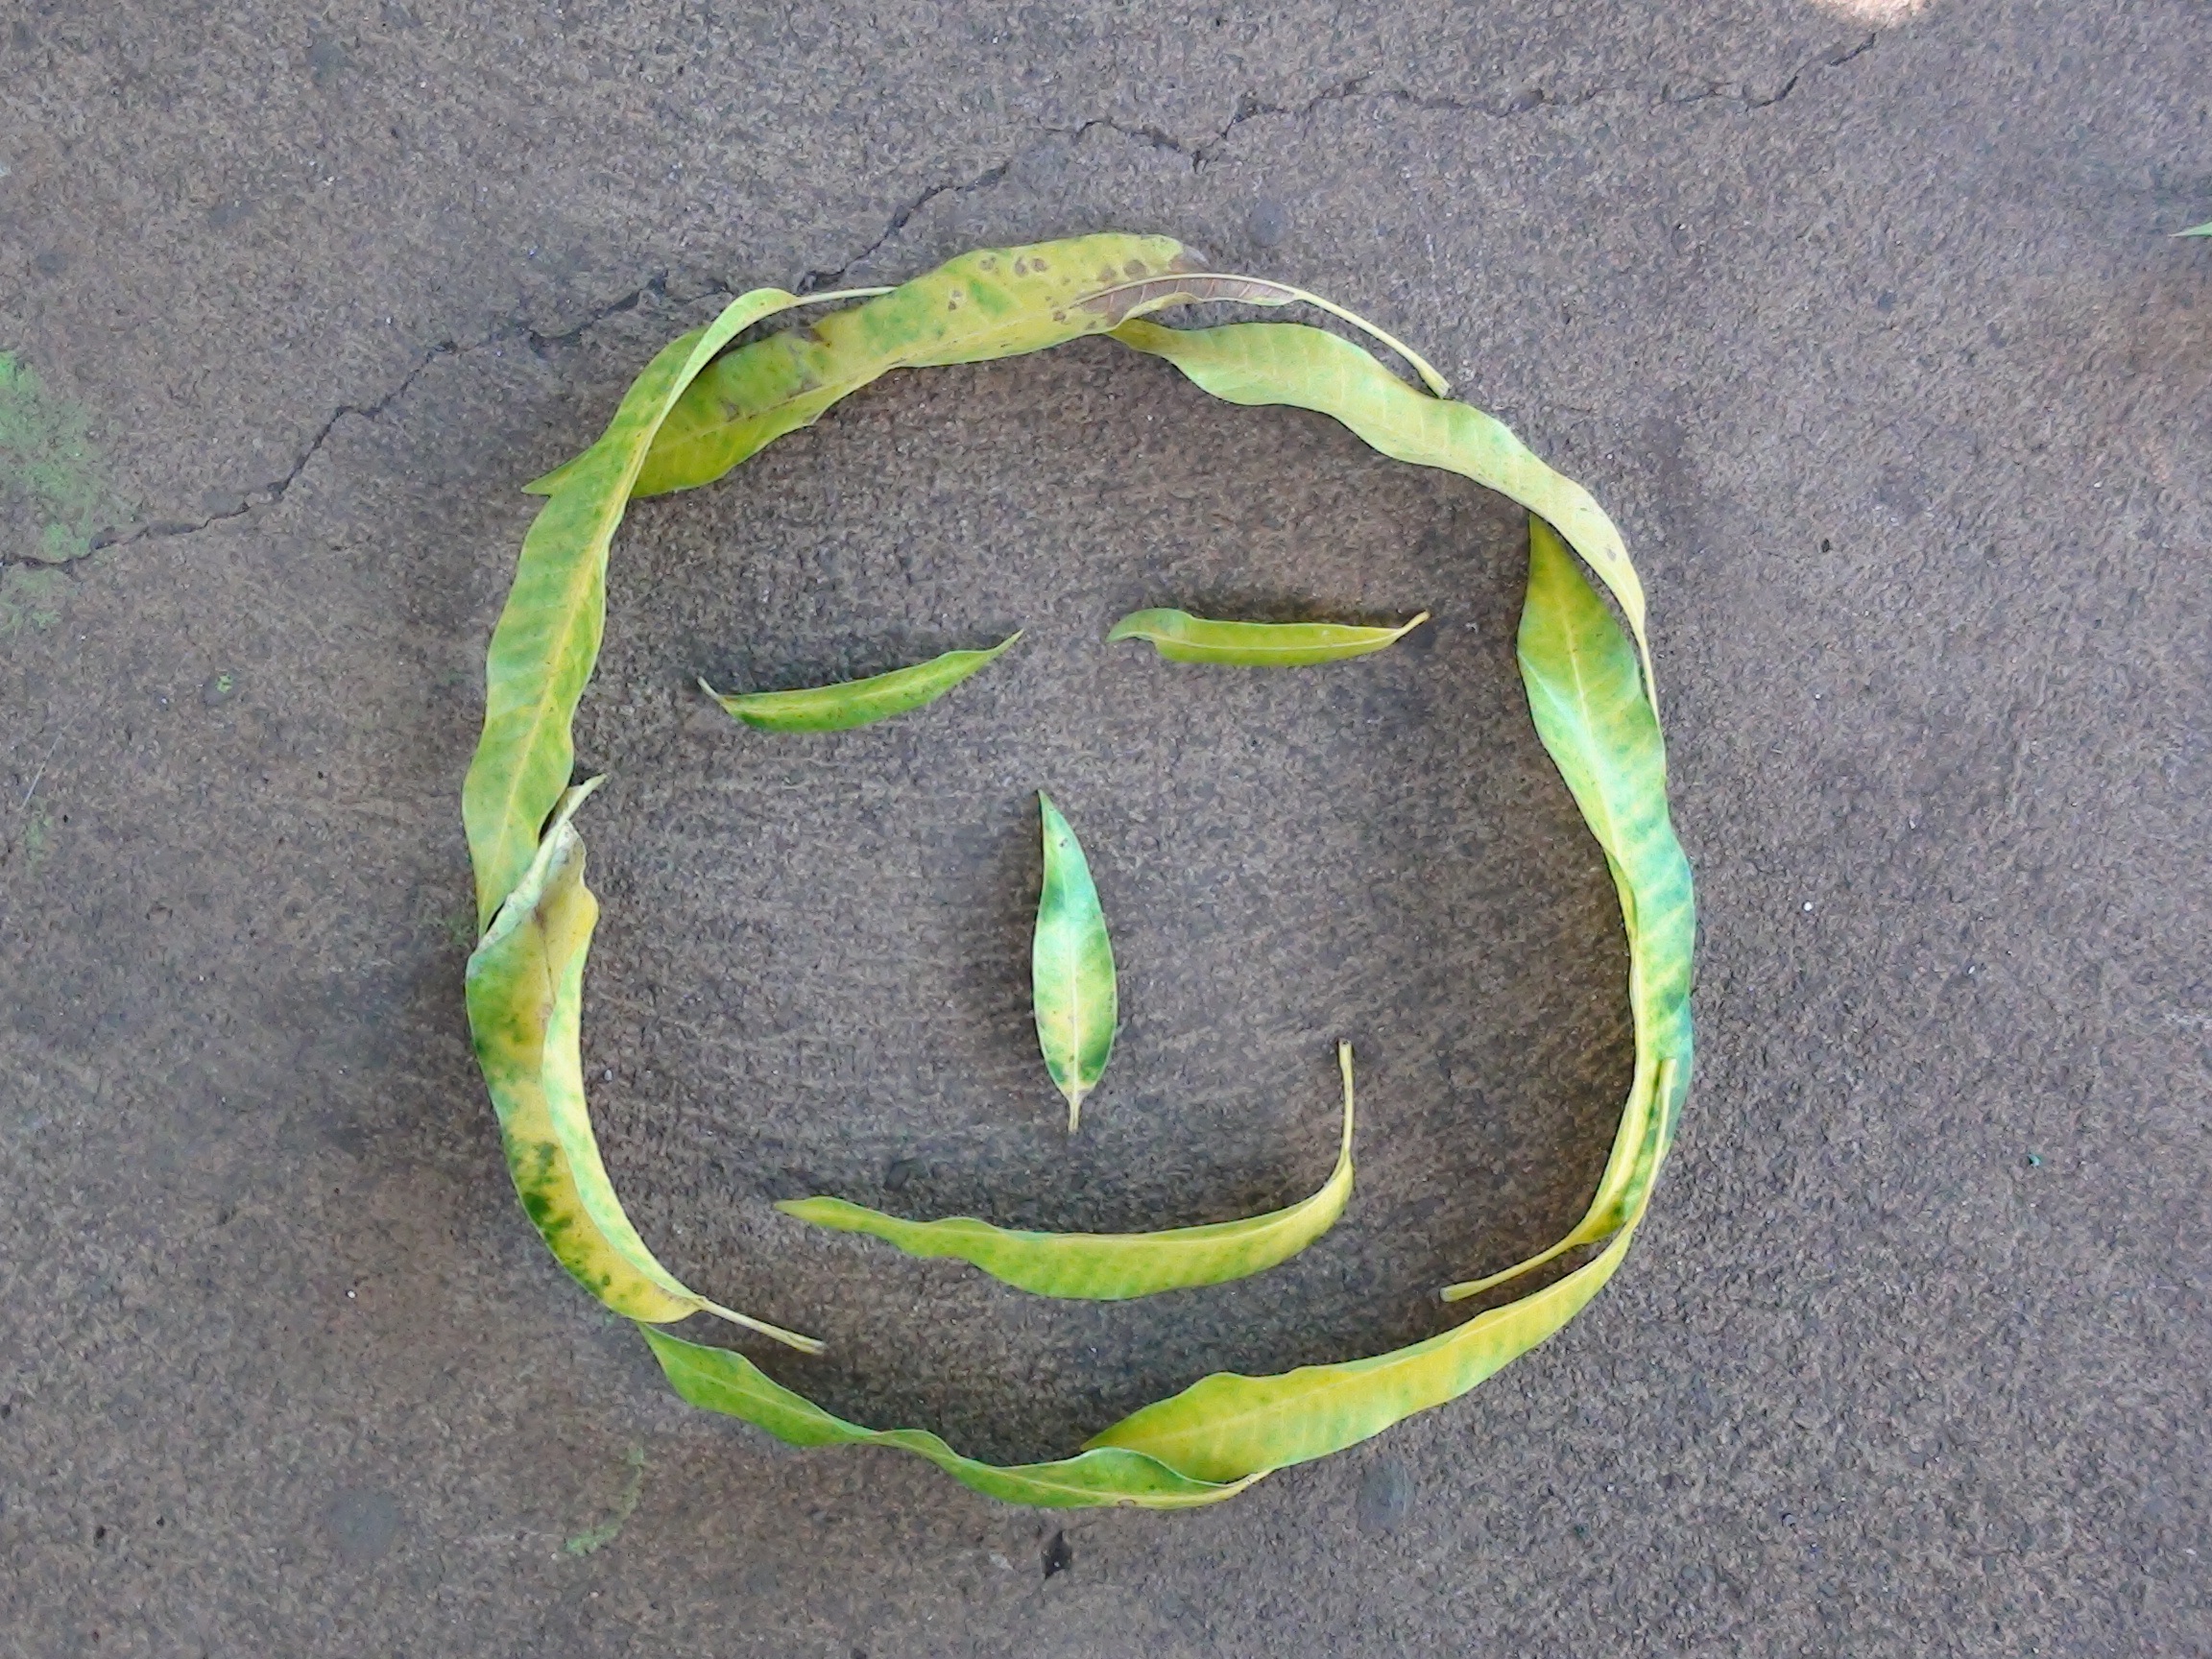
leaf, flower, number, green, natural, yellow, smile, laughing, leaves, face, art, fun, happy, happiness, ball, joy, emotions